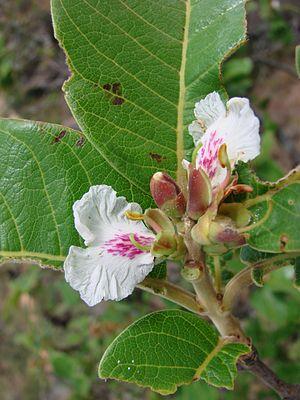
Qualea est un genre de plantes de la famille des Vochysiaceae.